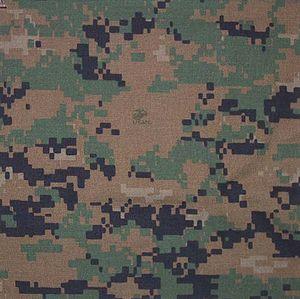
Un officier de camouflage, ou camoufleur, est une personne qui conçoit et met en œuvre le camouflage militaire dans l'une des guerres mondiales du XXᵉ siècle.